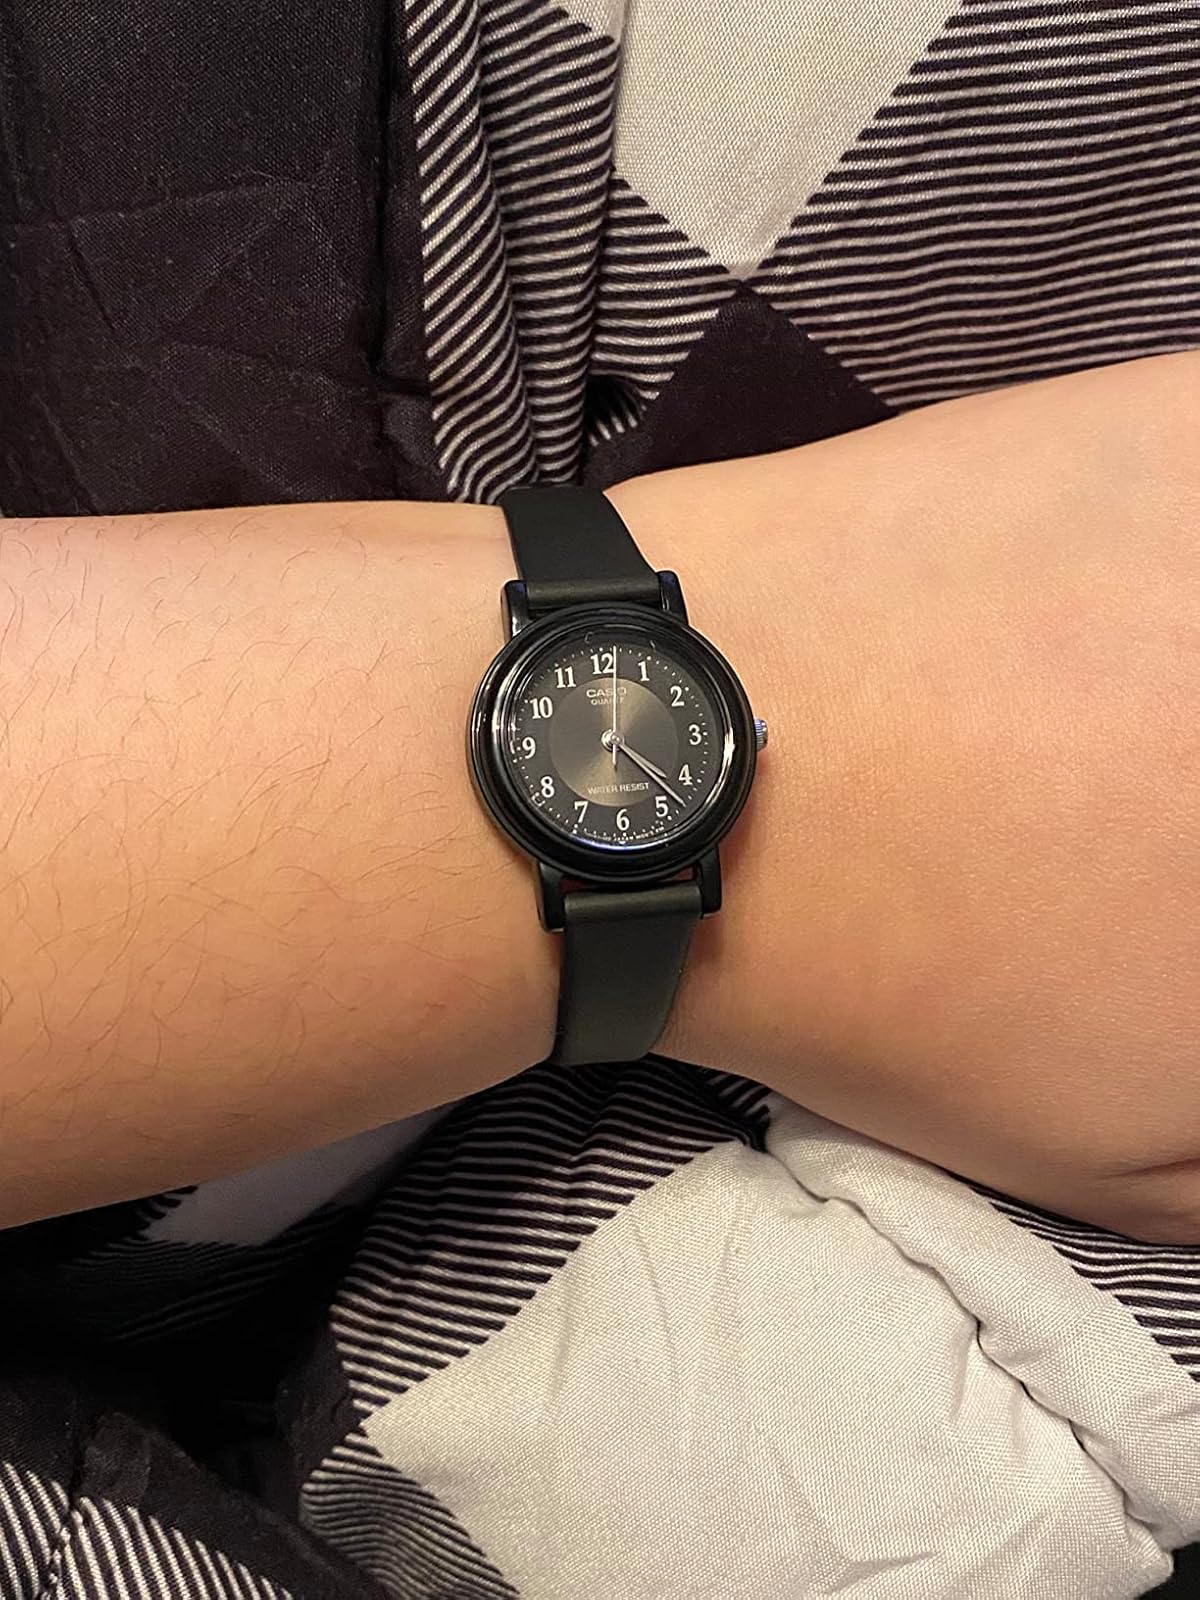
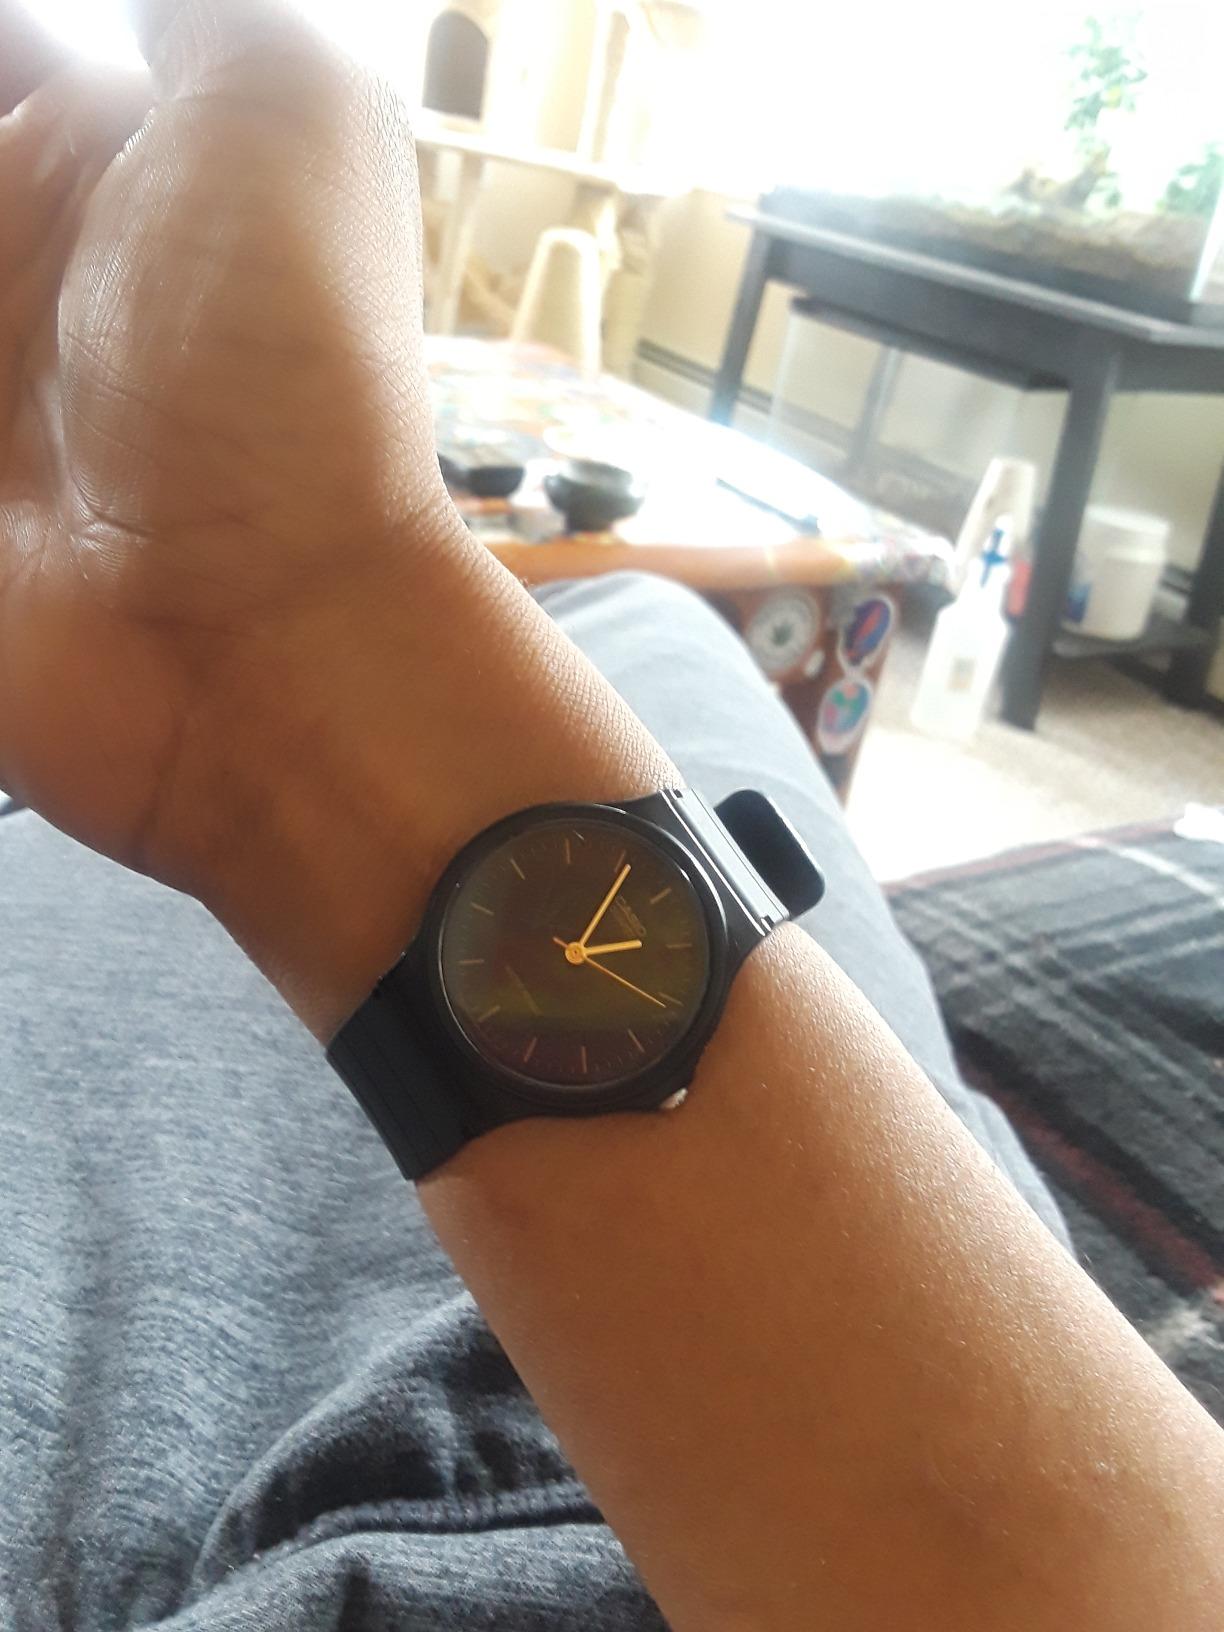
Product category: accessories_watch
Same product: no